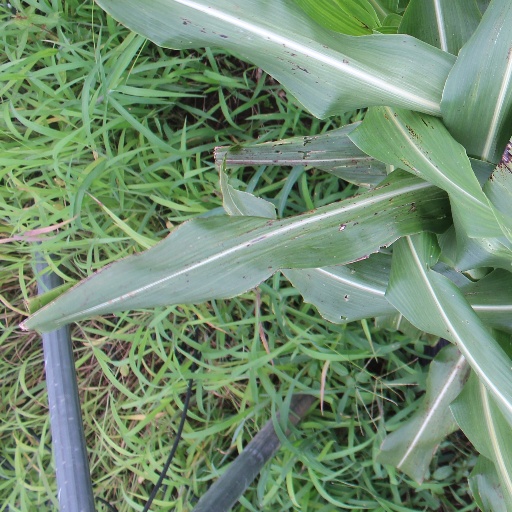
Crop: sorghum